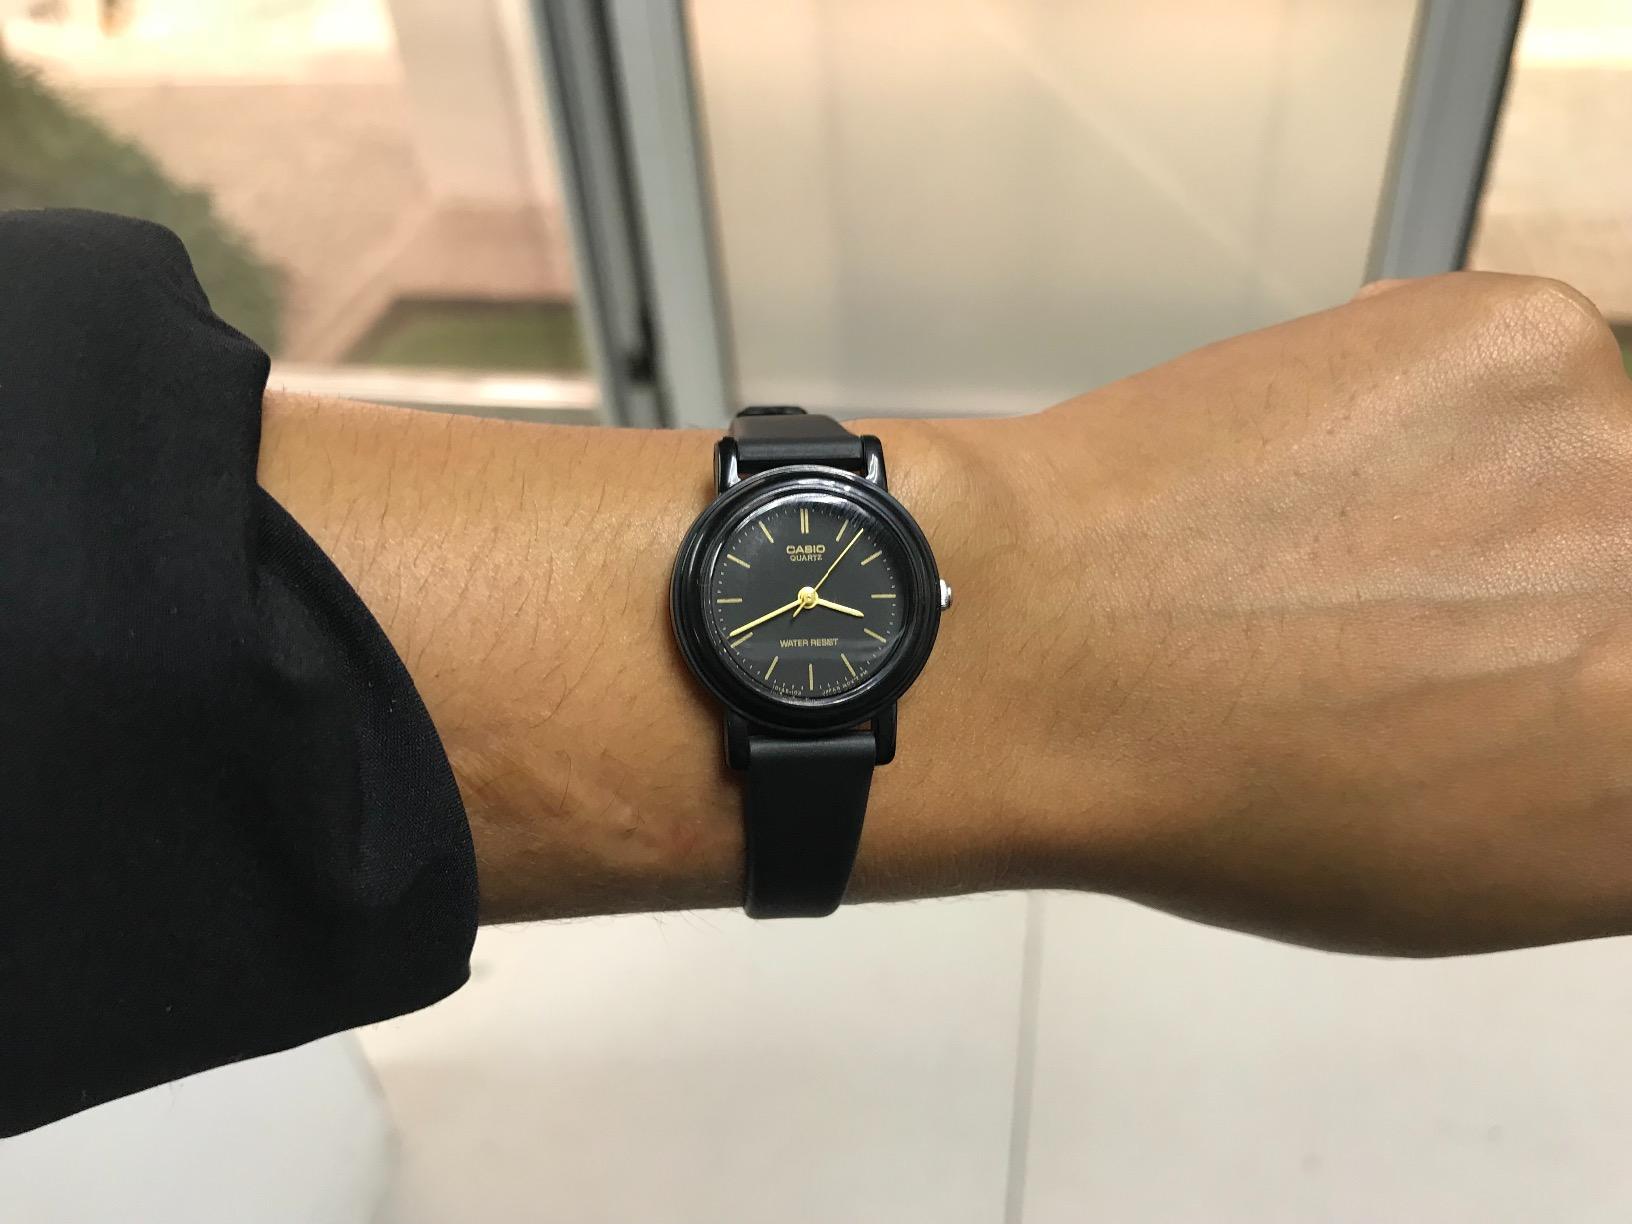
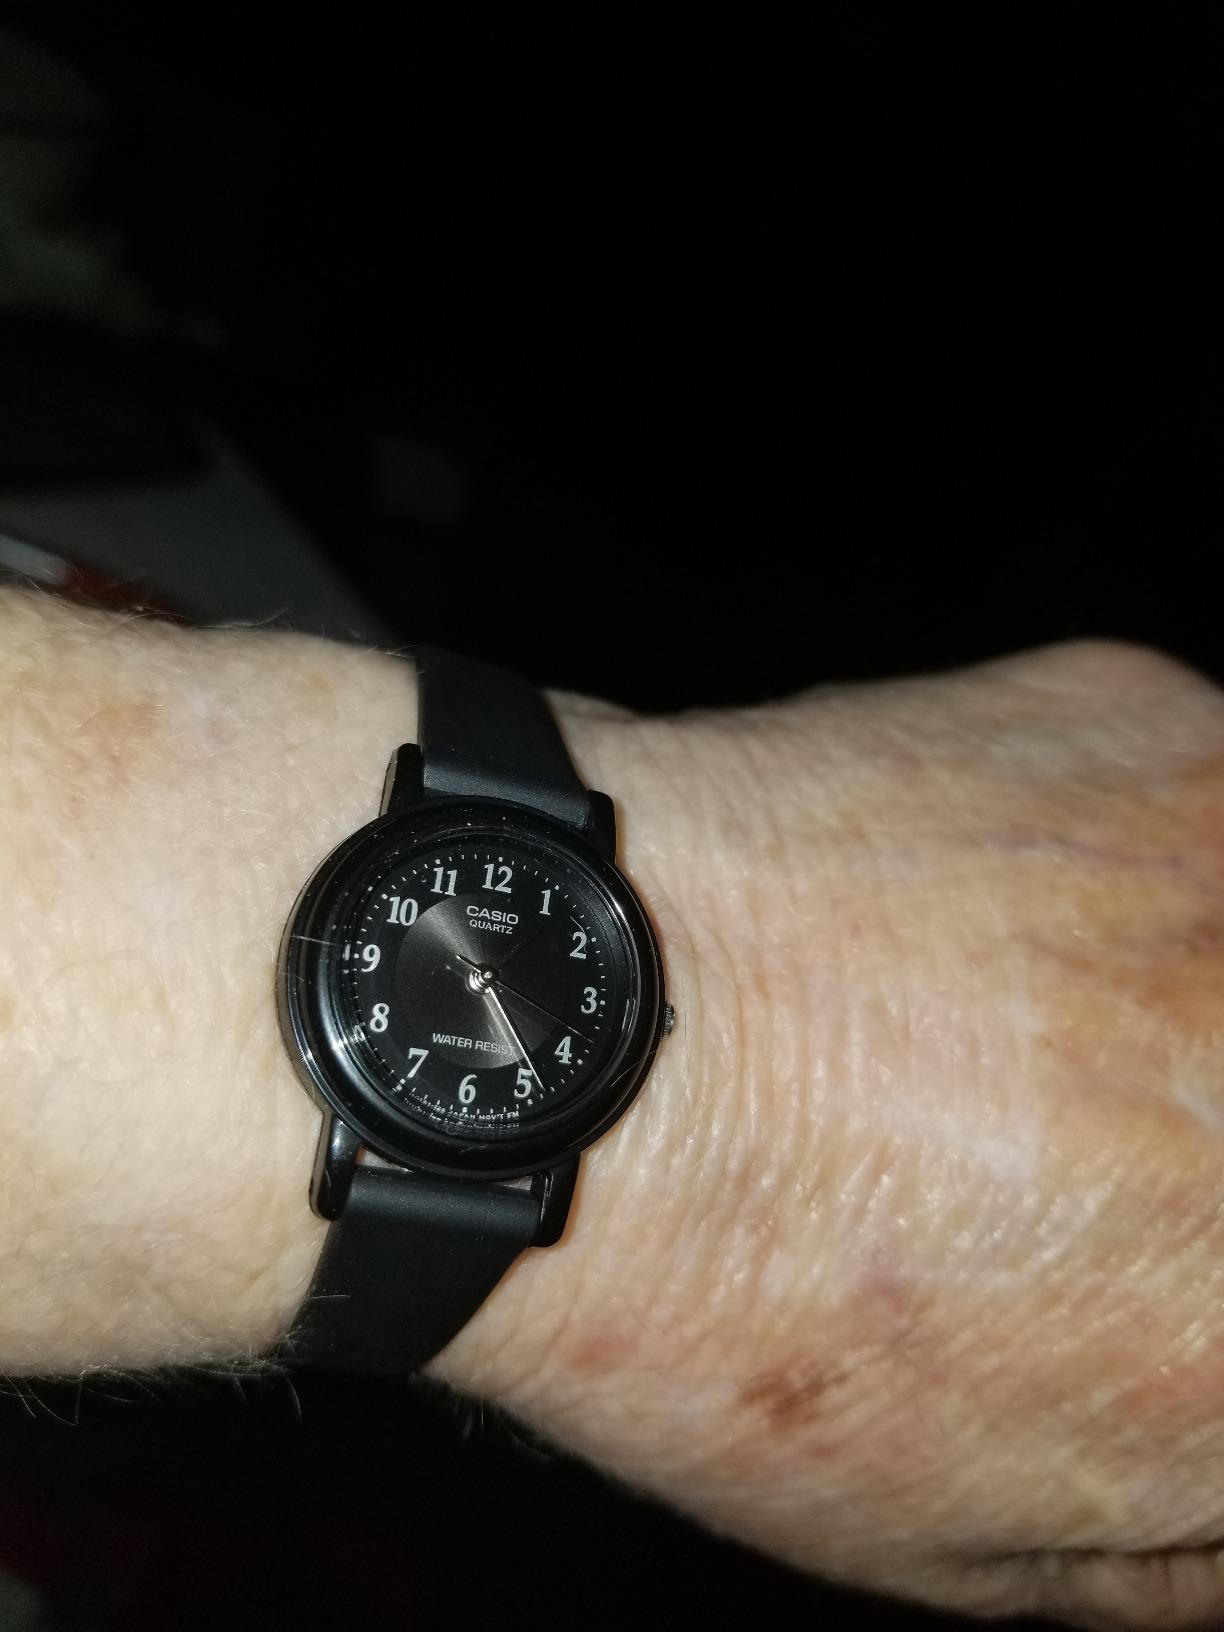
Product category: accessories_watch
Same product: no